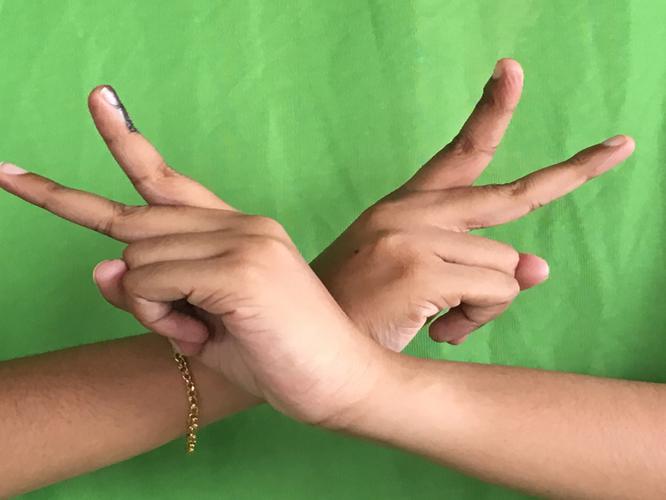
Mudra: Kartariswastika
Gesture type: double_hand